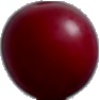
Label: Cherry Wax Red 1